Thursday Night Football

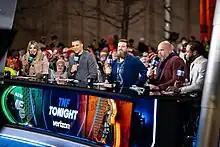
Pregame Host's in 2023

Amazon's games are preceded by "TNF Tonight" and "Thursday Night Kickoff", which is hosted from the game site by Charissa Thompson, Tony Gonzalez, Ryan Fitzpatrick, Andrew Whitworth, and Richard Sherman, with contributions by Taylor Rooks and Albert Breer. Marshawn Lynch also appears as part of a pre-recorded segment called "'N Yo' City". Aqib Talib was also set to appear on the pregame show as well, but stepped down due to personal legal difficulties. Like CBS, NBC, and Fox, Prime Video's coverage is required to be picked up via over-the-air syndication in the markets of the teams that play each week.